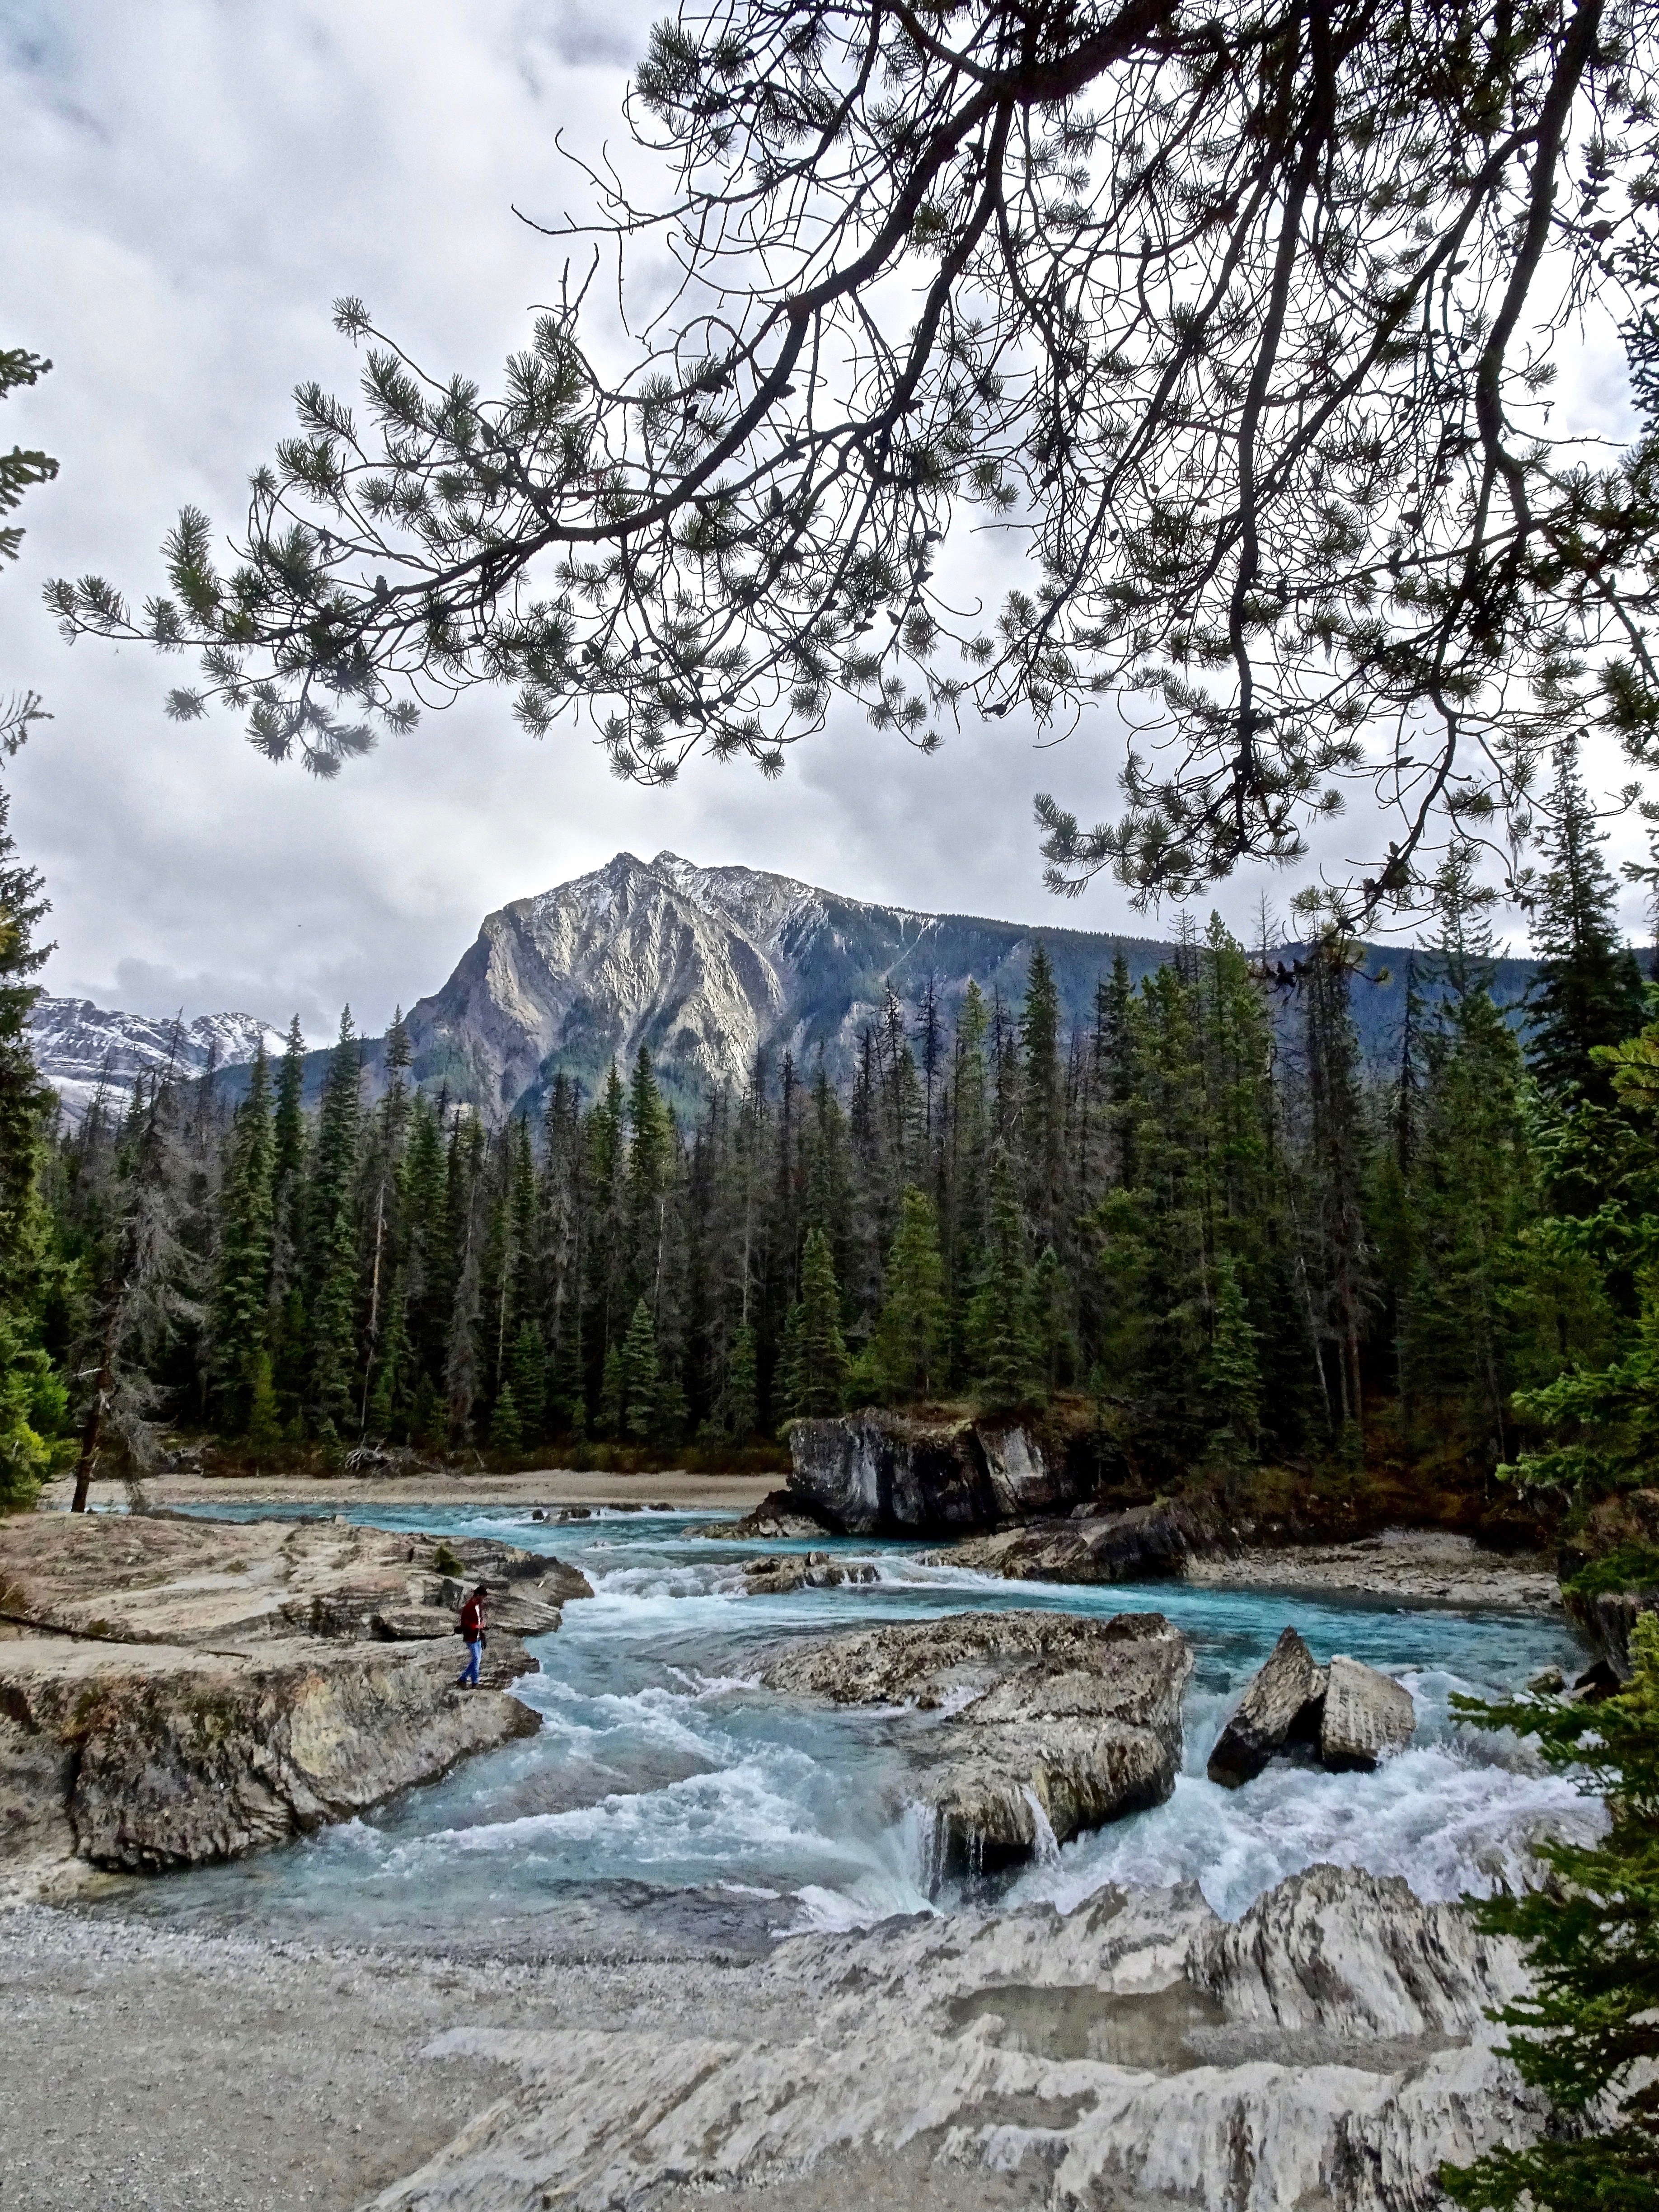
landscape, tree, water, nature, forest, waterfall, wilderness, mountain, snow, winter, lake, river, valley, mountain range, environment, stream, flowing, park, scenery, rapid, national park, season, body of water, rapids, cascades, woodland, water feature, mountainous landforms